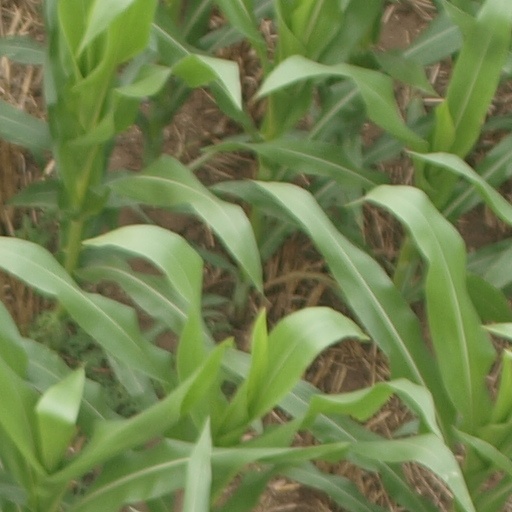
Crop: maize; corn